Greco-Buddhist art

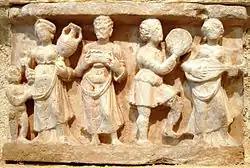
Wine-drinking and music (Detail from Chakhil-i-Ghoundi stupa, Hadda, 1st–2nd century AD).

These Hellenistic kingdoms established cities on the Greek model, such as in Ai-Khanoum in Bactria, displaying purely Hellenistic architectural features, Hellenistic statuary, and remains of Aristotelician papyrus prints and coin hoards.